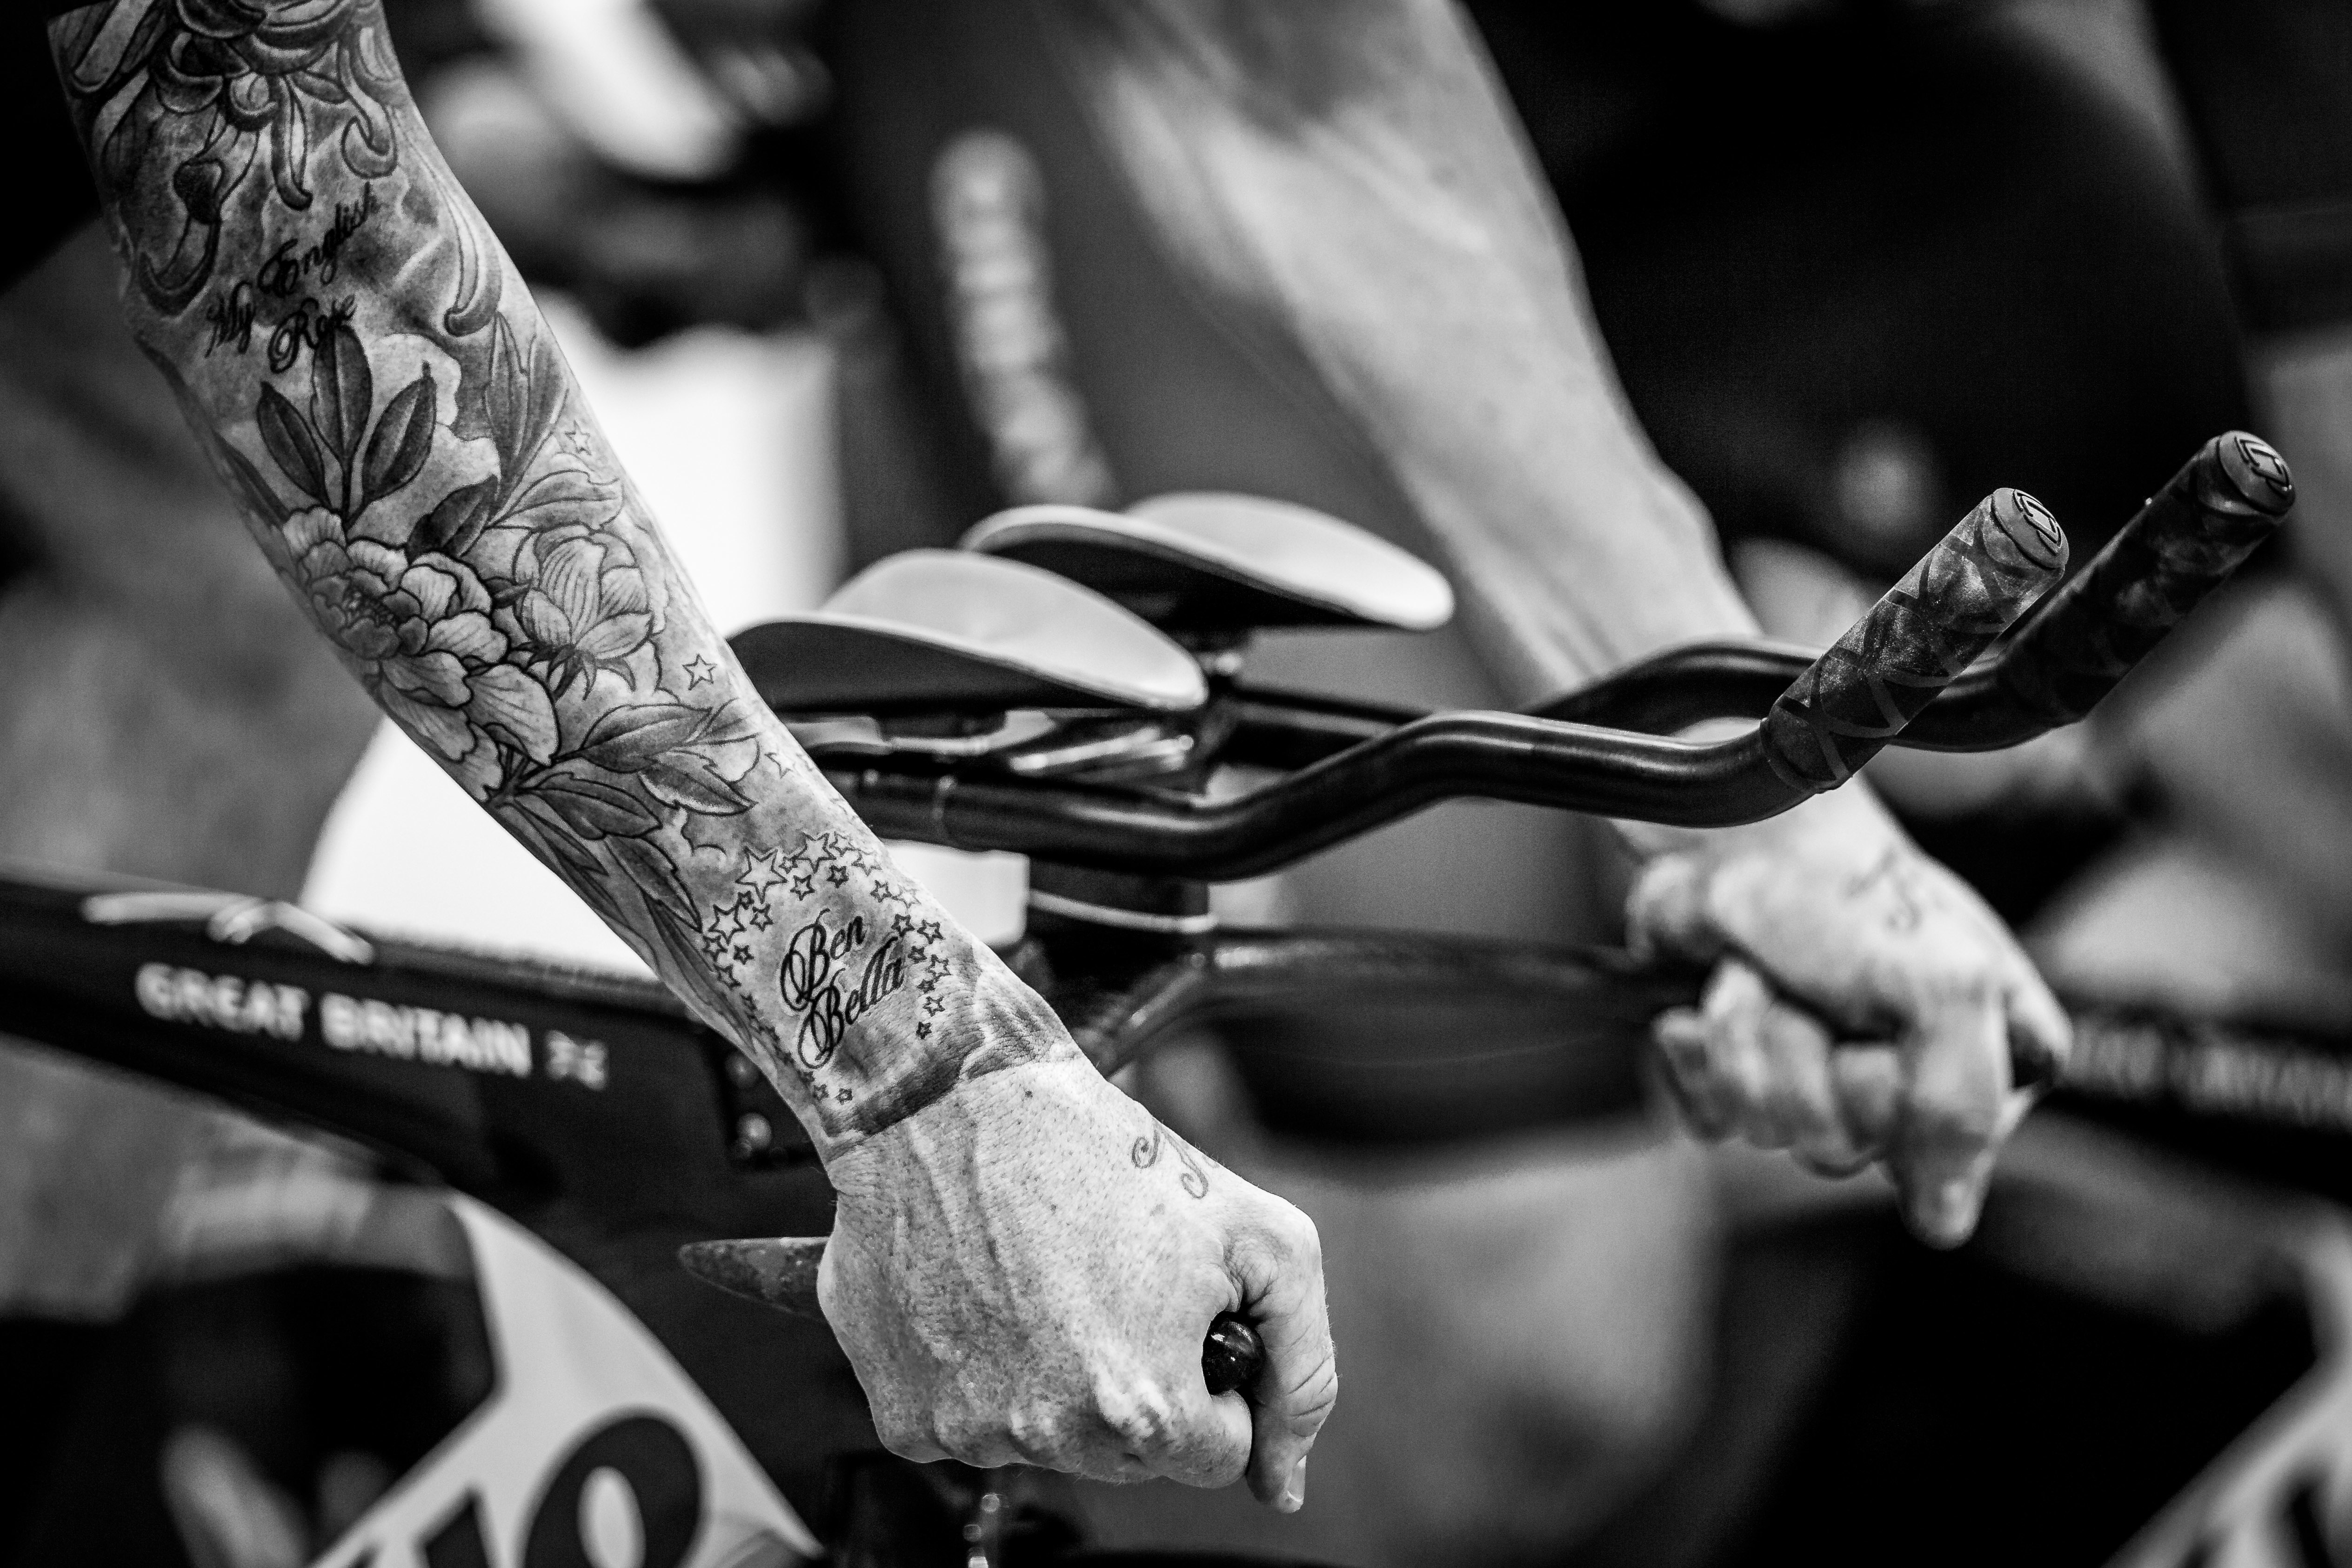
hand, black and white, white, photography, cyclist, tattoo, black, monochrome, arm, muscle, close up, bradley wiggins, olympics, monochrome photography, film noir